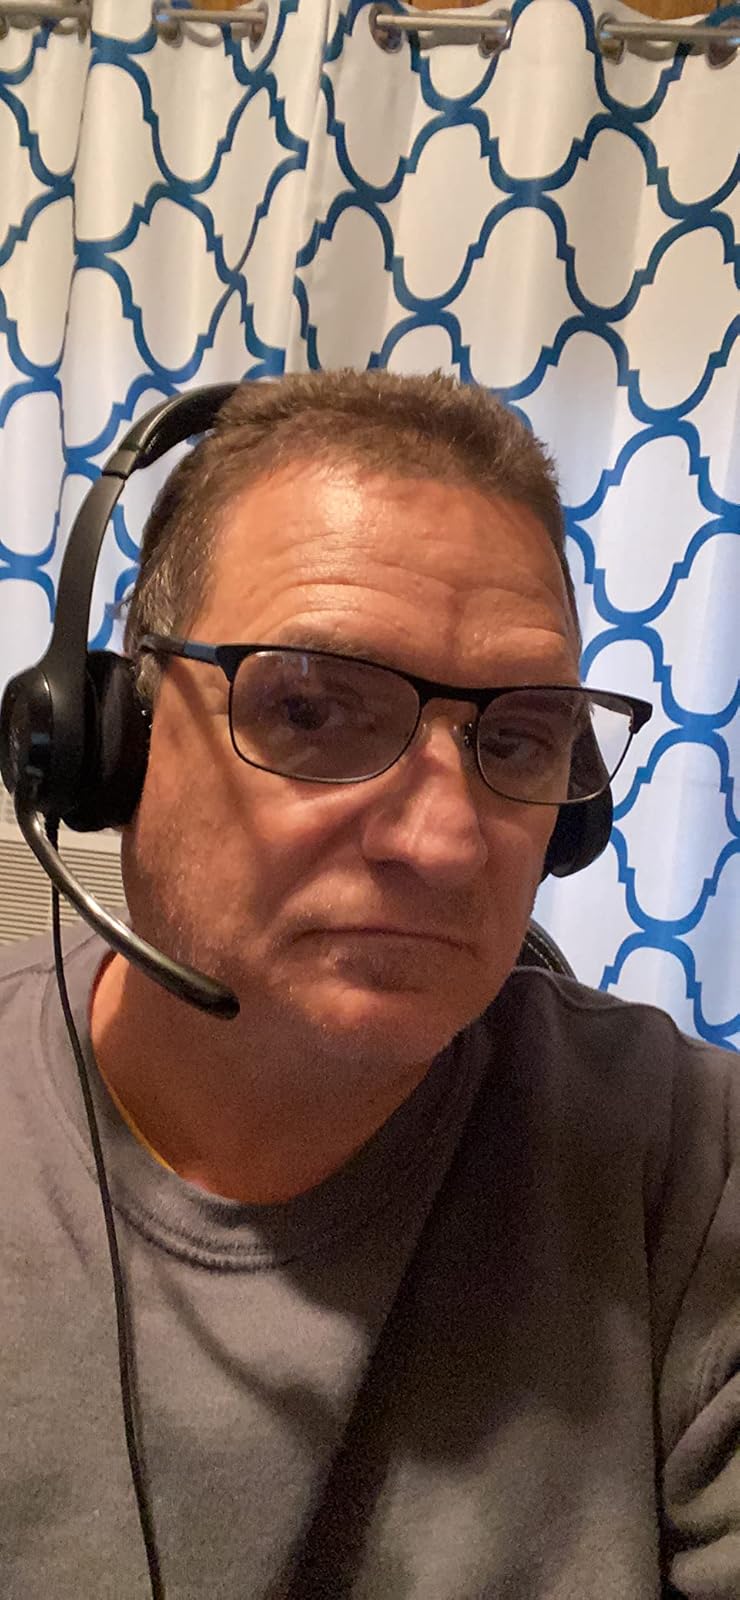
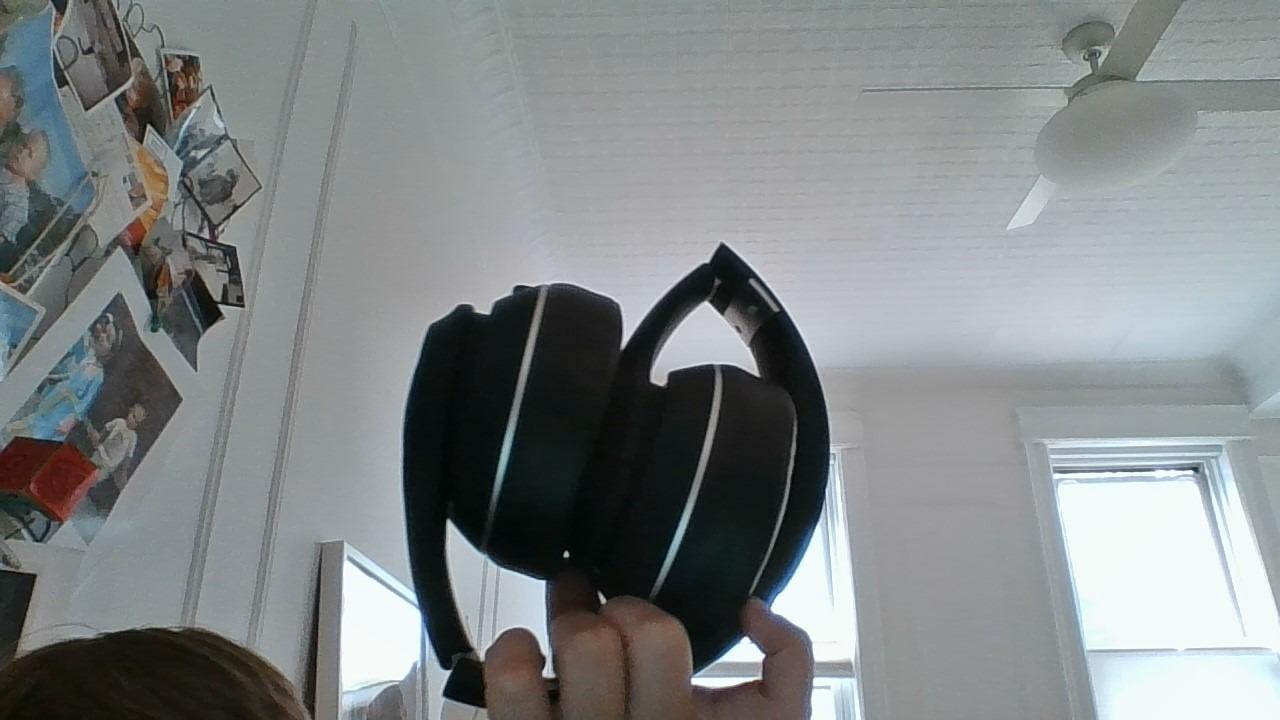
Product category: headphones
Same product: no